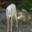
Label: wolf